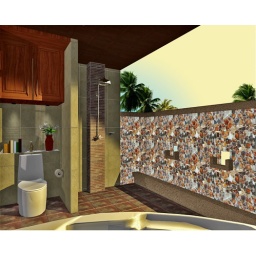
Outdoor shower in back, colored wall are river rocks with waterfalls.